Emma Abbott

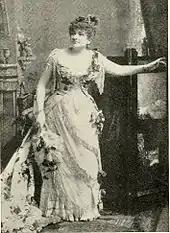
Emma Abbott

In 1866, she joined an itinerant concert troupe and toured the country. While performing on the road she met and was befriended by Clara Louise Kellogg. Upon hearing Abbott in a concert in Toledo, Kellogg made it a point to meet her and encourage her to pursue an opera career and gave her a letter of introduction. Consequently, Abbott studied in New York City under Achille Errani, and made her concert début there in December 1871.